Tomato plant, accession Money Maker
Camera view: tilt-top (135 deg); turntable rotation: 120 degrees
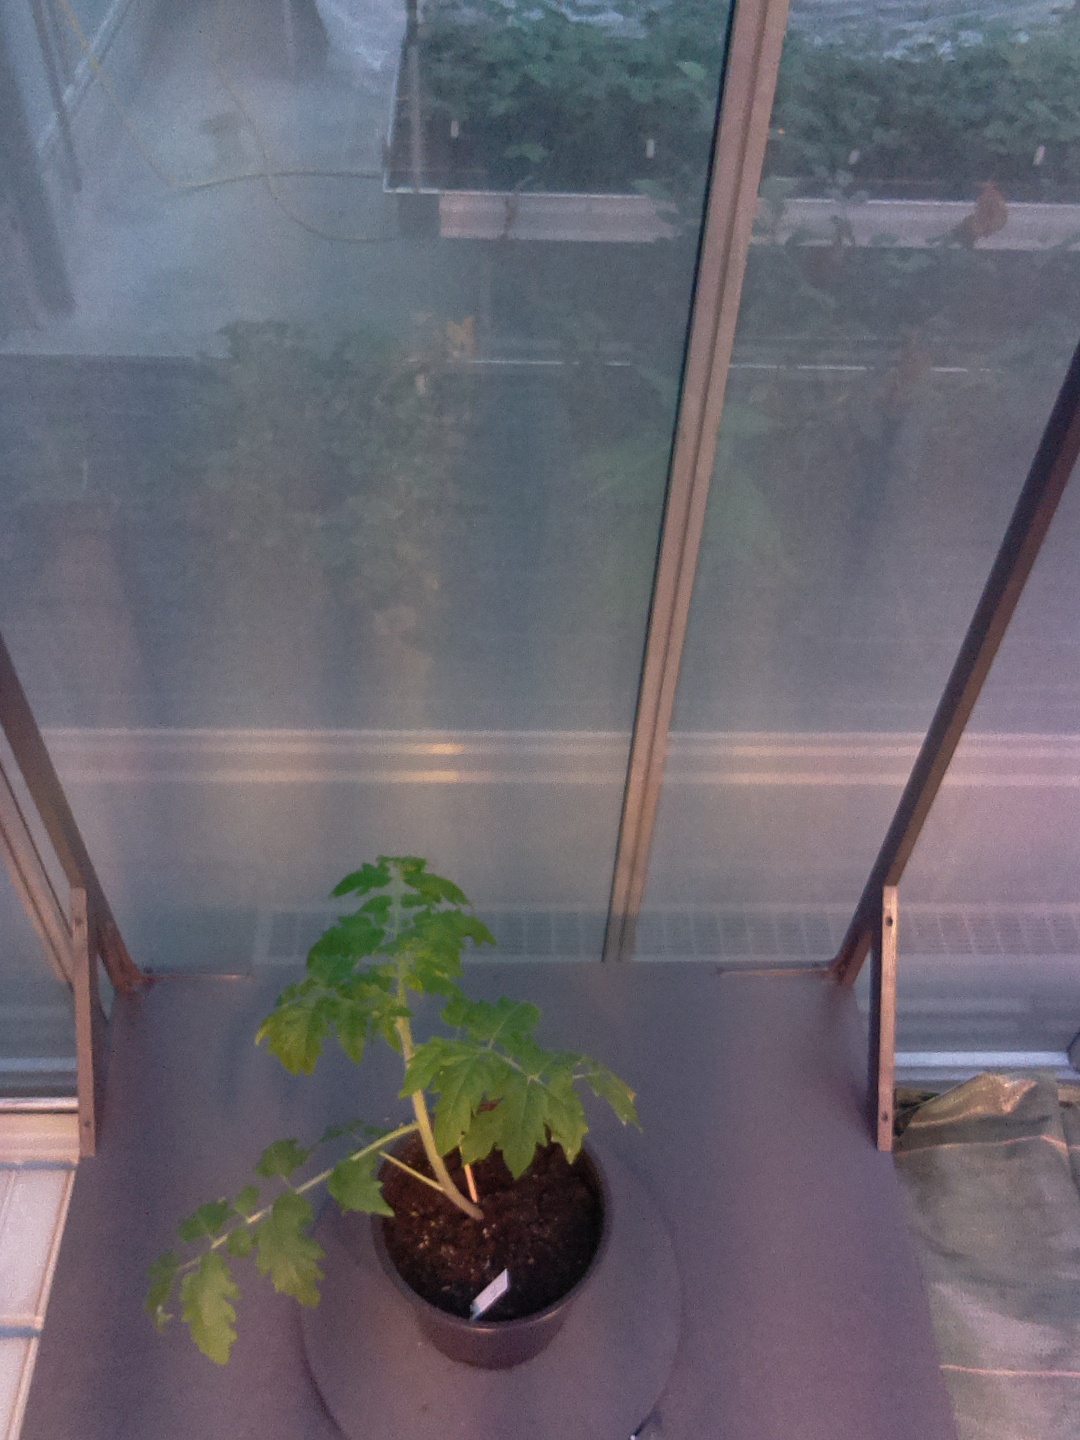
BBCH growth stage 14: 8 of true leaves visible